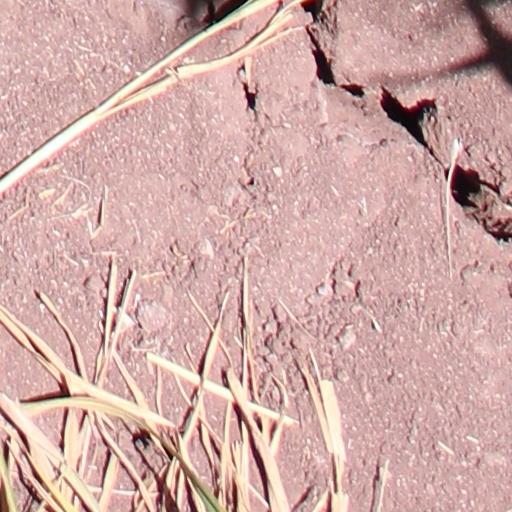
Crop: wheat